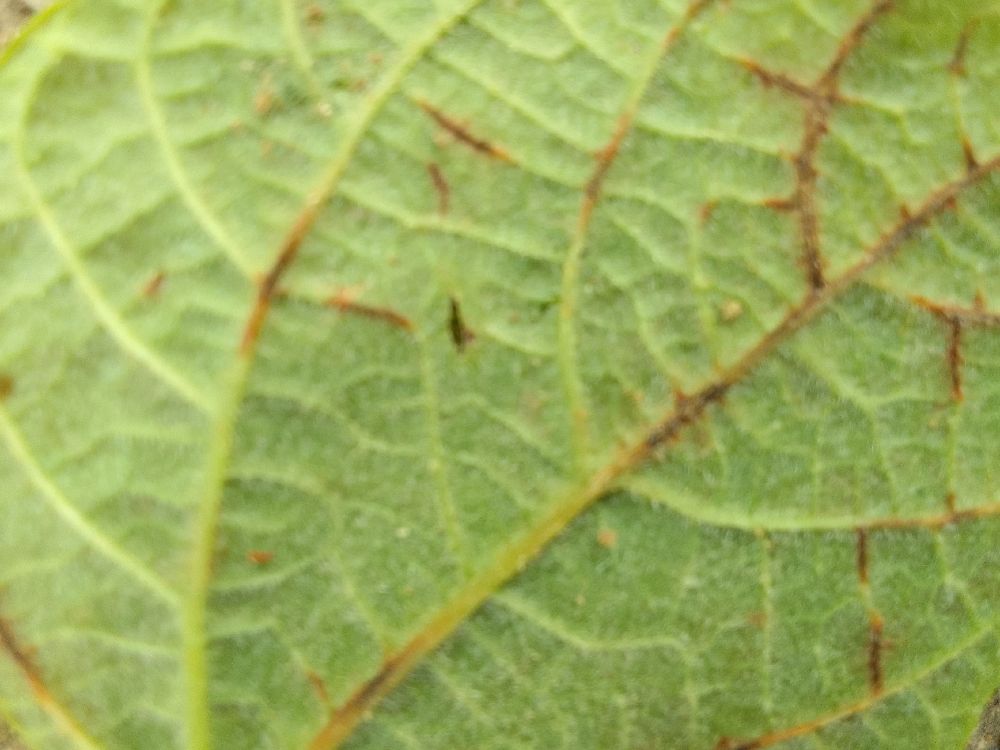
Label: anthracnose